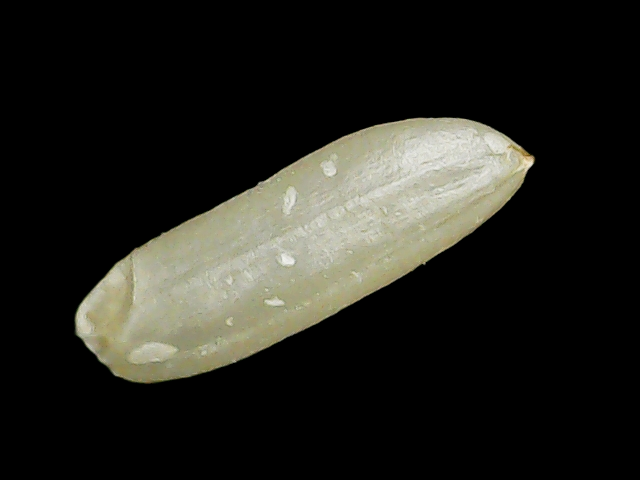
Rice variety: Binadhan26